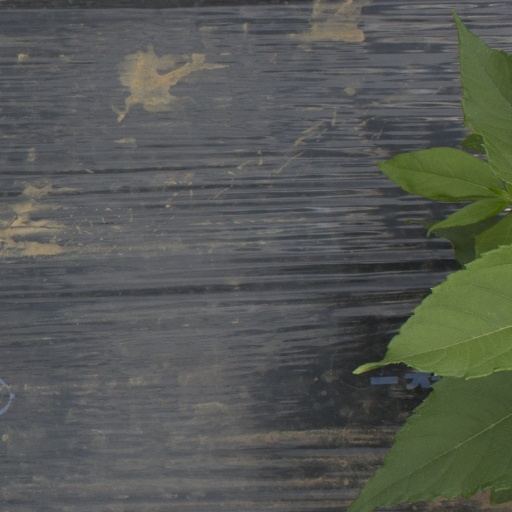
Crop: Jerusalem artichoke